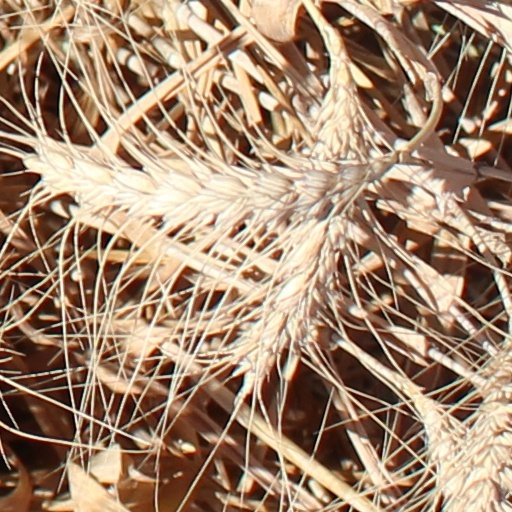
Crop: wheat